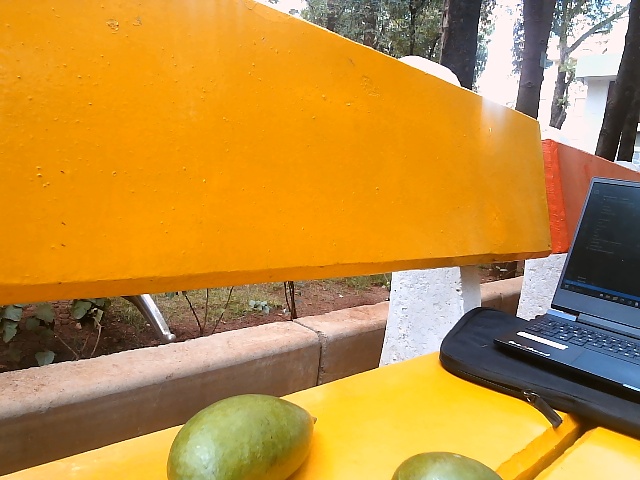
Label: Raw_Mango